Widener Library

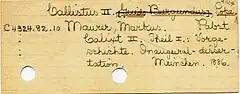
Catalog card. In the "Harvard system", "C" denotes Church History and Theology.

The building also houses a number of special libraries in dedicated spaces outside the stacks, including: